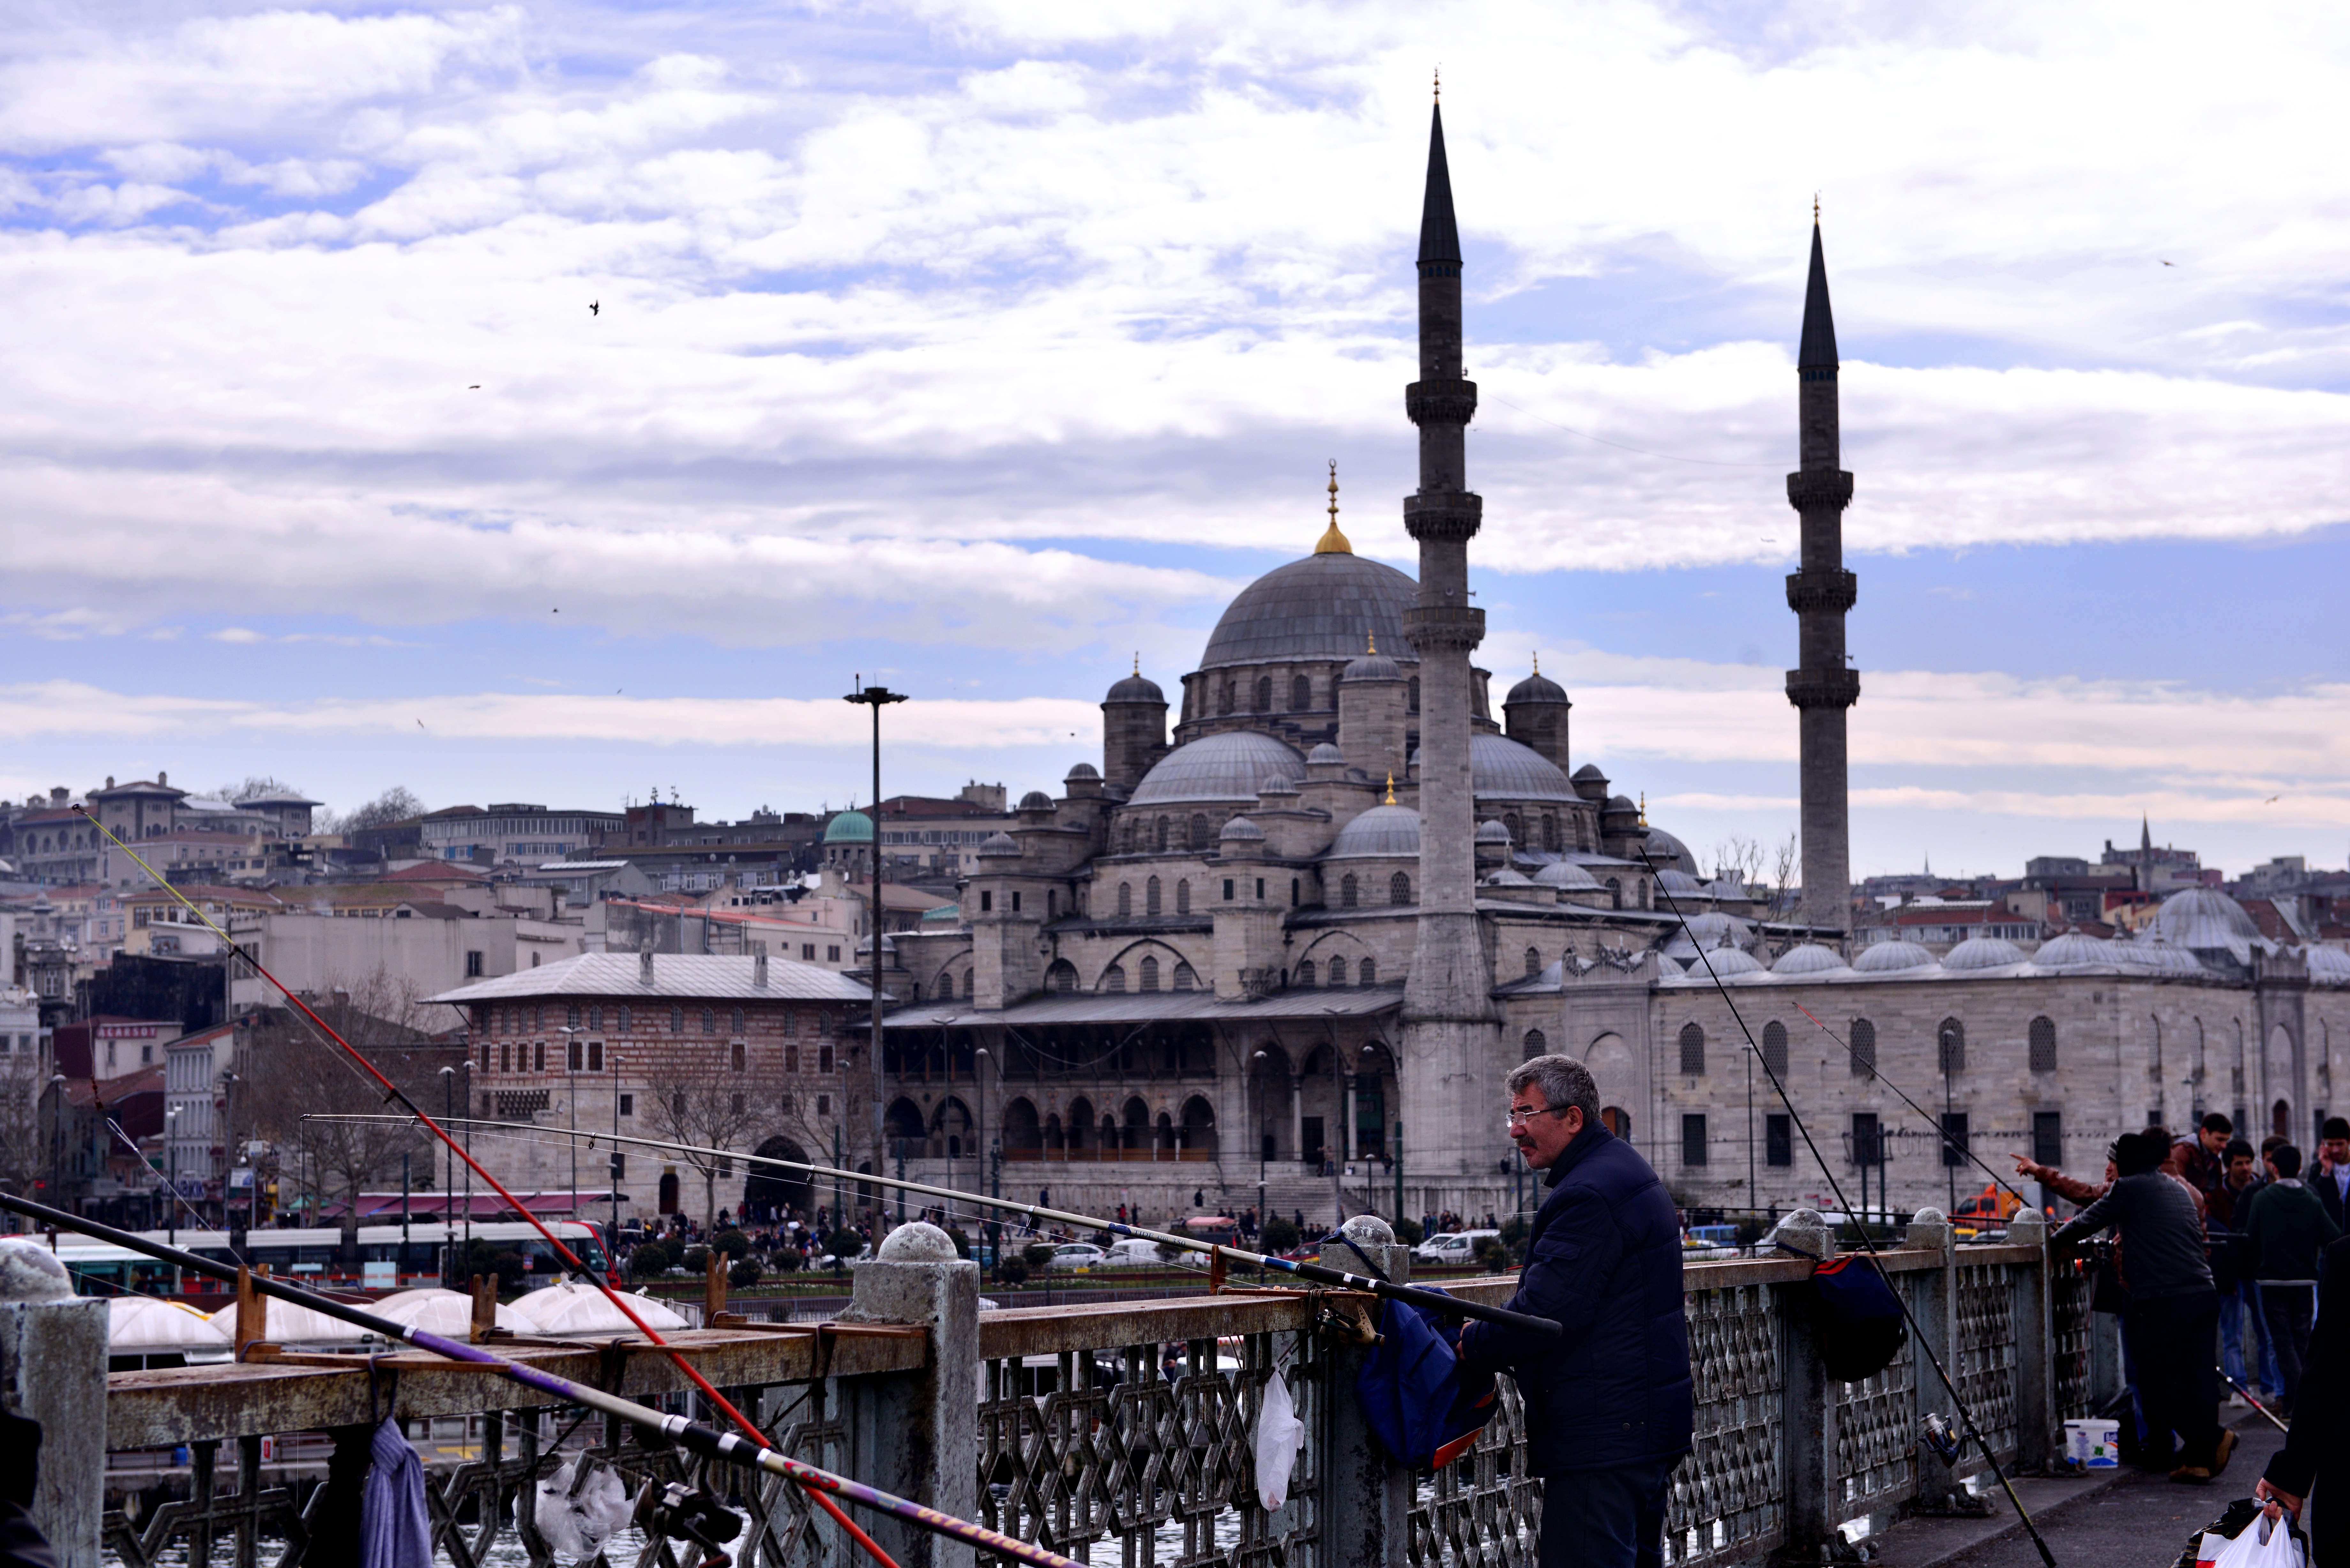
monument, cityscape, plaza, landmark, church, tourism, place of worship, temple, mosque, muslim, human settlement